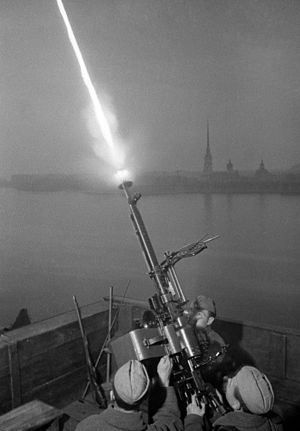
Antiluftskyts
Sovjetisk antiluftskyts i aktion 1942
Antiluftskyts, også kaldet flak og AAA er et våben til nedskydning af fjendtlige flyvemaskiner under en krig.